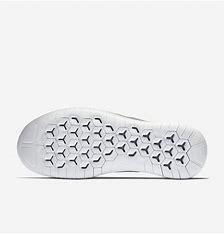
Brand: Nike
Model: Free RN 2018